Vostok 1

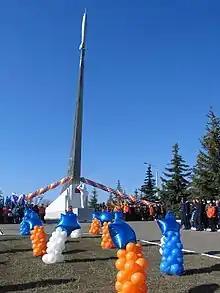
Commemorative monument, Vostok-1 landing site near Engels, Russia

The landing site is now a monument park. The central feature in the park is a tall monument that consists of a silver metallic rocketship rising on a curved metallic column of flame, from a wedge shaped, white stone base. In front of this is a 3-meter (9 foot) tall white stone statue of Yuri Gagarin, wearing a spacesuit, with one arm raised in greeting and the other holding a space helmet.